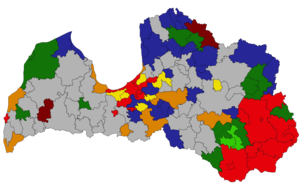
Les élections législatives lettonnes de 2018 se déroulent le 6 octobre 2018 afin de renouveler les 100 membres de la Saeima de Lettonie.